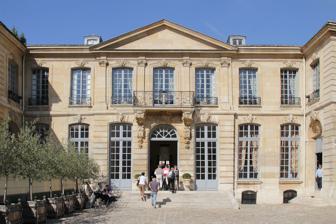
Building: Hôtel de Noirmoutier
Country: France
Year built: 1723
Hôtel particulier in Paris, France Hôtel de Noirmoutier General information Type Hôtel particulier Classification Monument historique (12 February 1996) Town or city Paris Country France The Hôtel de Noirmoutier is an hôtel particulier in the 7th arrondissement of Paris , France. It was built in 1723. It has been listed by the French Ministry of Culture since 12 February 1996. The mansion served as a model for Spencer Hays 's residence in Nashville, Tennessee . References Wikimedia Commons has media related to Hôtel de Noirmoutier .